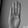
ASL letter: B